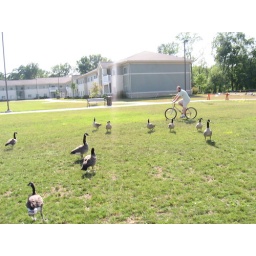
jeremy bike geese by the river